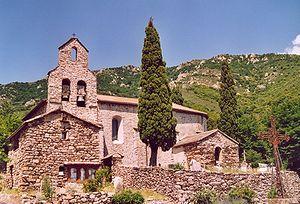
Dompnac est une commune française, située dans le département de l'Ardèche en région Auvergne-Rhône-Alpes.